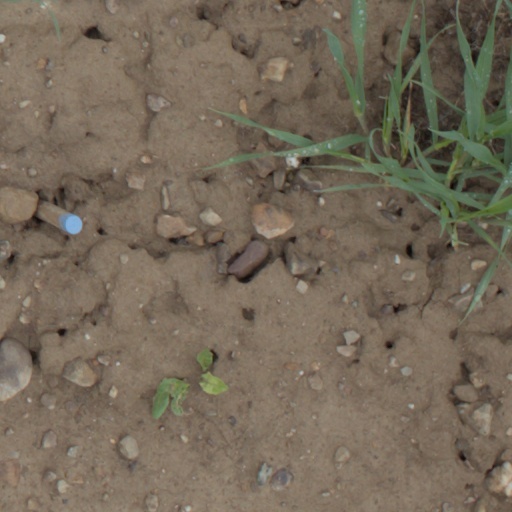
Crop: wheat